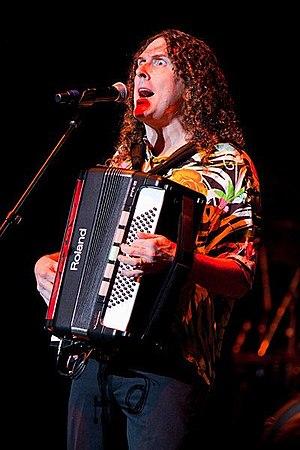
Alfred Matthew Yankovic, dit « Weird Al » Yankovic, est un chanteur, humoriste, musicien, auteur-compositeur, acteur, accordéoniste et producteur de télévision américain né le 23 octobre 1959 à Downey. Il est surtout connu pour ses parodies de chansons populaires contemporaines.